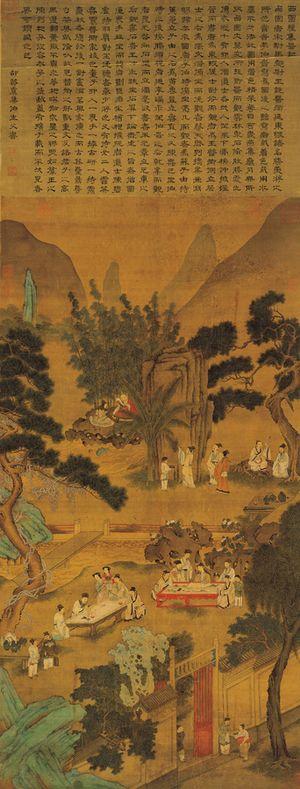
La Réunion élégante dans le jardin Occidental est une rencontre de seize lettrés, sans doute imaginaire, ayant eu lieu en 1087 dans un jardin de la capitale de la dynastie Song, Kaifeng, en Chine. Elle est devenue dès le xiᵉ siècle un thème récurrent de la peinture chinoise, puis, coréenne et japonaise.